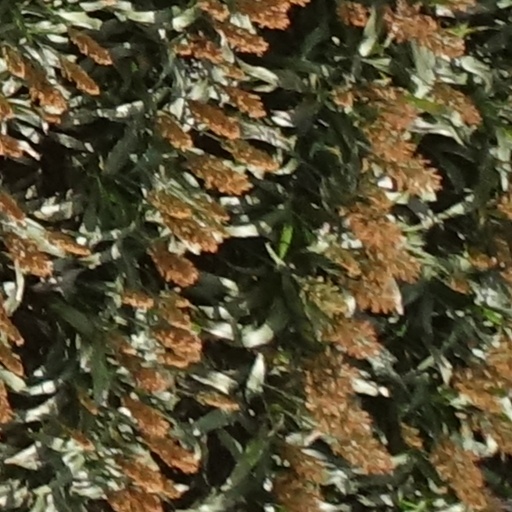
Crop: sorghum